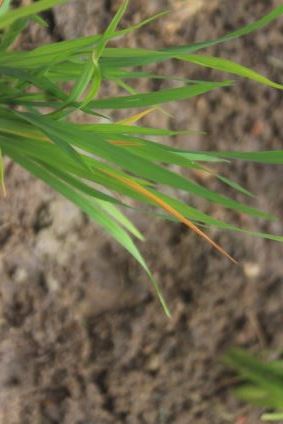
Disease: Tungro